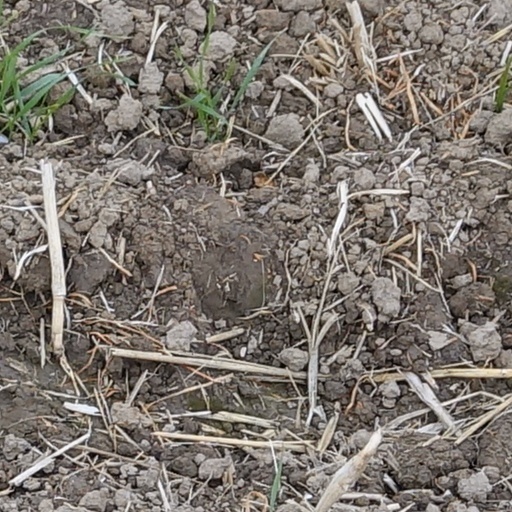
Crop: wheat